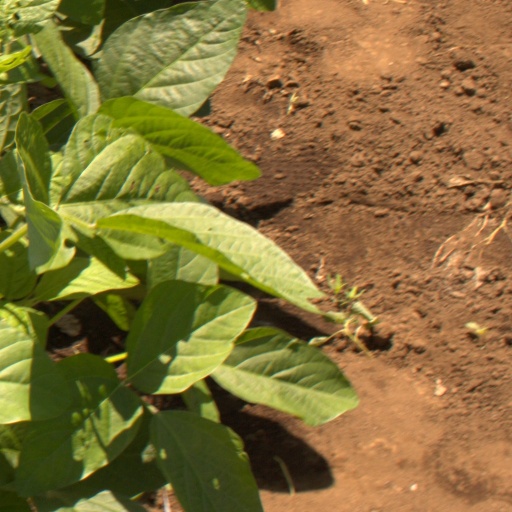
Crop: soybean